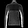
Label: Pullover